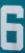
Number: 6